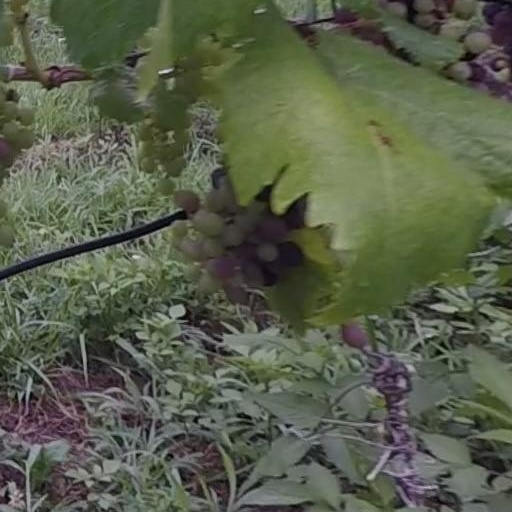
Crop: grape